Plaistow, Newham

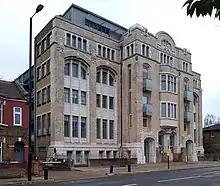
Greengate House photographed in 2021

In 1921, the YMCA opened Greengate House on Greengate Street. Now a grade II listed building, it was once used as an Art college by the University of East London and students included Jake and Dinos Chapman. In 2010 the building was demolished but the grand and ornate façade was retained and modernised and a new block of flats built behind it.